Oded Kotler

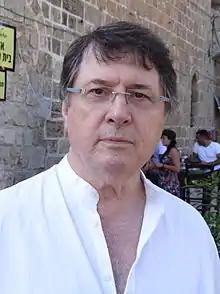
Kotler at the 2011 Acco Festival of Alternative Israeli Theatre

Oded Kotler (born 5 May 1937) is an Israeli actor and theatre director. He is best known for his role in the film "Three Days and a Child" (1967), for which he received the Cannes Film Festival Award for Best Actor and a nomination for the Golden Globe Award for Most Promising Newcomer – Male.